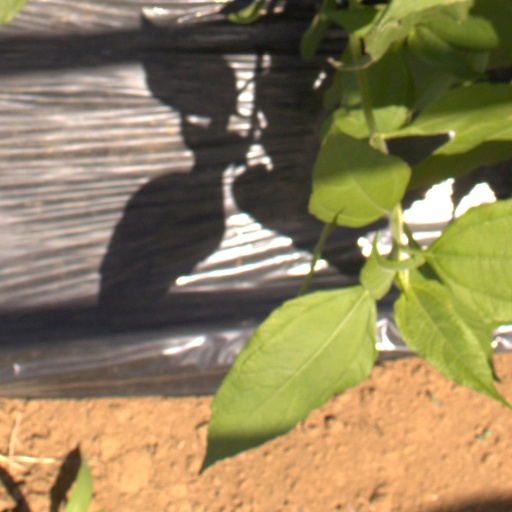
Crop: Jerusalem artichoke